Tikhon Rabotnov

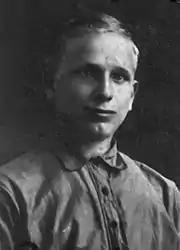
Tikhon Rabotnov (1940)

Tikhon Alexandrovich Rabotnov (Ти́хон Алекса́ндрович Рабо́тнов; 6 July 1904 – 16 September 2000) was a Russian plant ecologist. He was professor and head of the Department of Geobotany at Moscow State University until 1981. He was a father figure to generations of Russian plant ecologists. He conducted ground breaking studies in the regeneration of natural plant communities – studies which remained largely overlooked in the West.